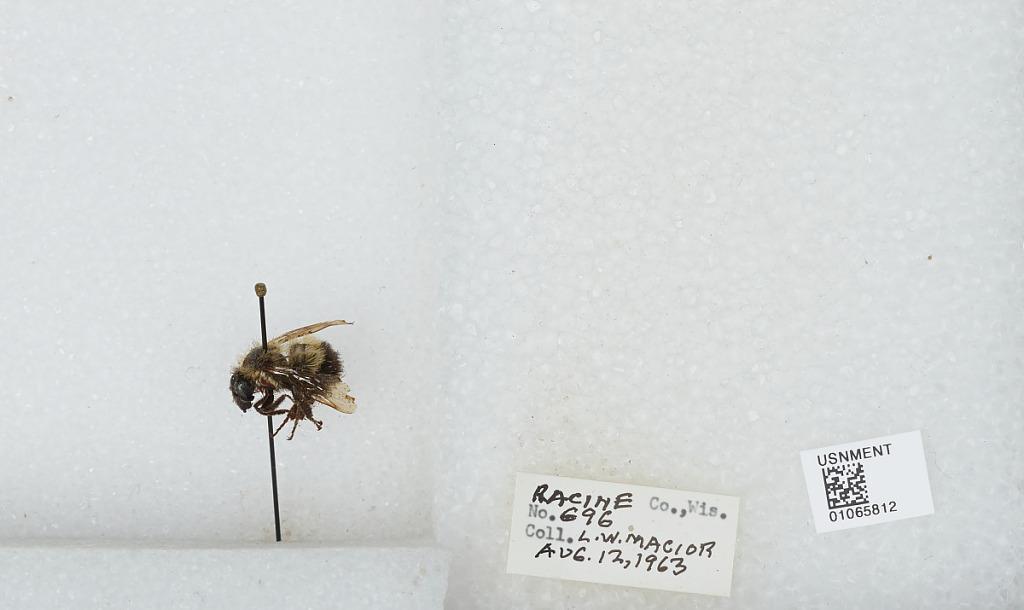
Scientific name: Bombus (Bombus) affinis Cresson
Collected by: L. Macior
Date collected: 1963-8-12
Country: United States
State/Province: Wisconsin
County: Racine
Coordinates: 42.78, -87.76